Goha

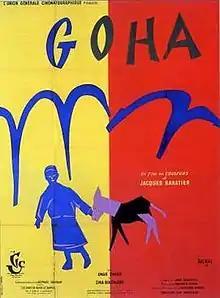

Goha is a 1958 French-Tunisian film. It starred Omar Sharif and it was the cinema debut of Claudia Cardinale. At the 1958 Cannes Film Festival it was awarded with the Jury Prize and it had been nominated for the Palme d'Or. It was shown as part of the Cannes Classics section of the 2013 Cannes Film Festival.